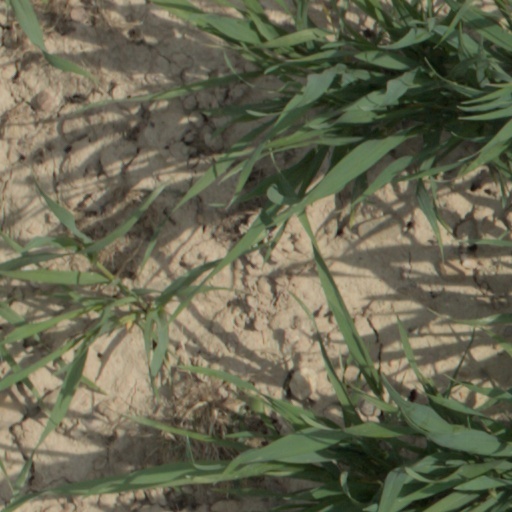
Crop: wheat